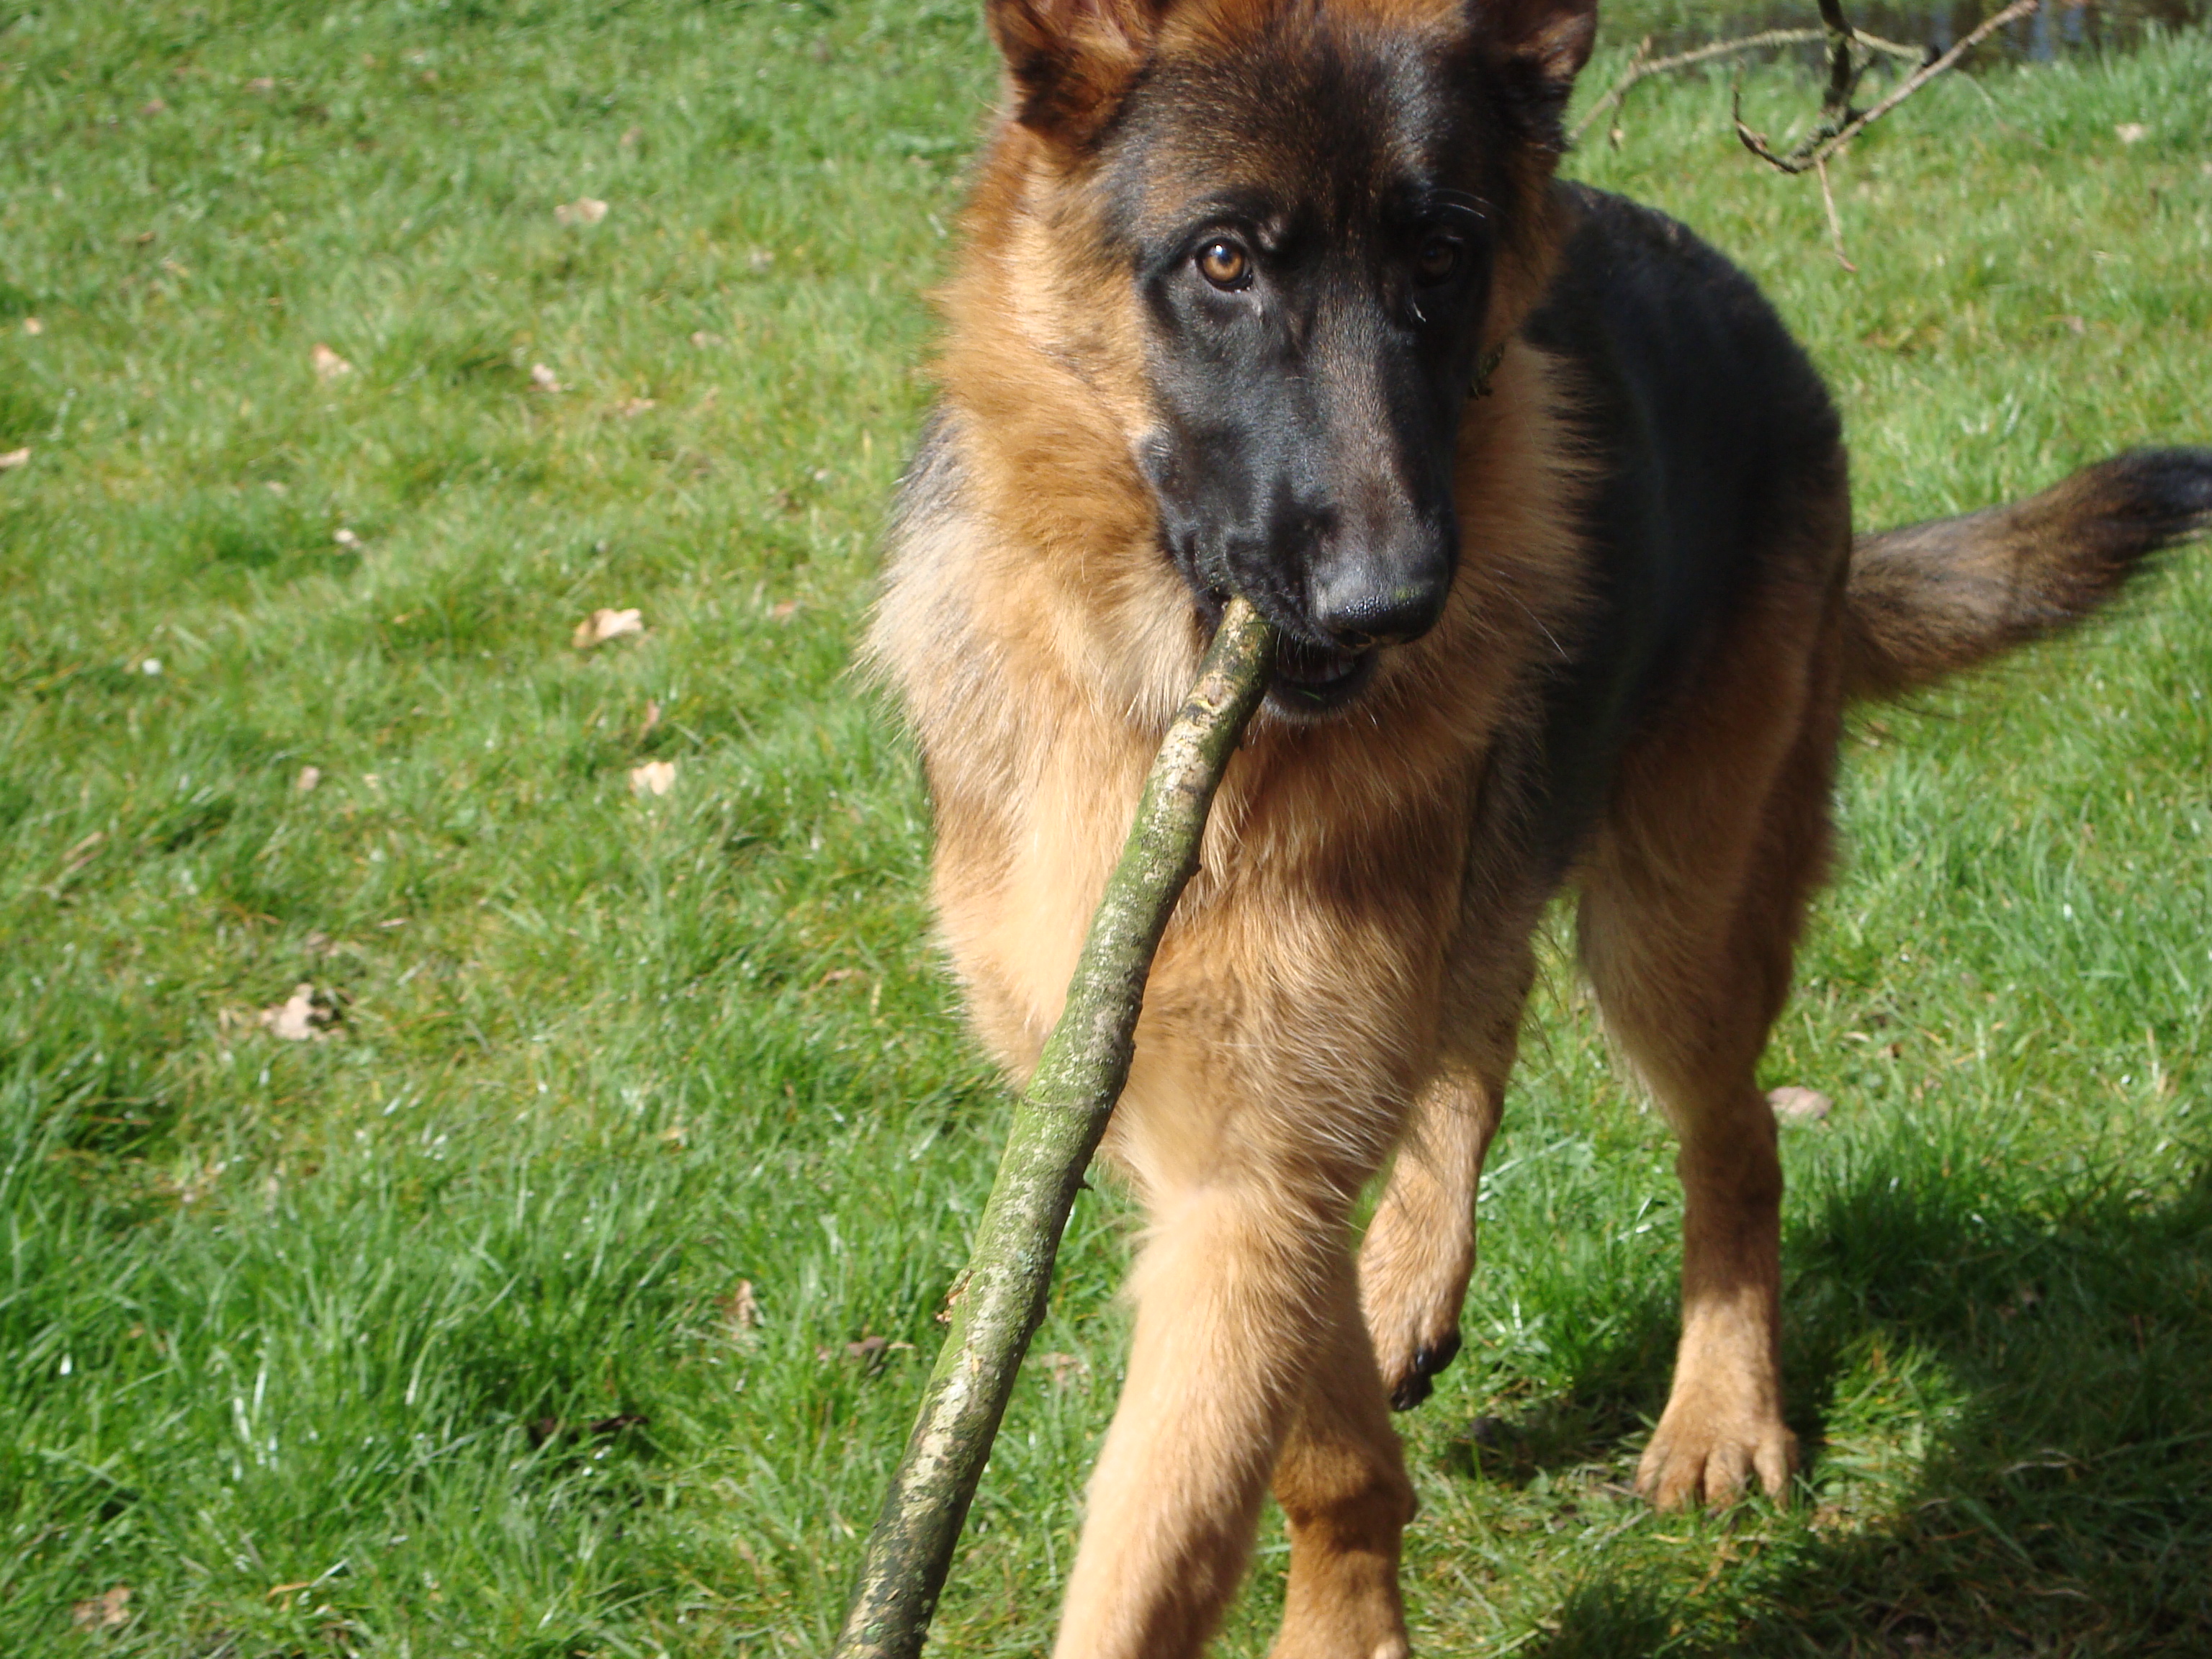
dog, german, shepherd, playing, mammal, vertebrate, dog breed, canidae, old german shepherd dog, carnivore, belgian shepherd malinois, tervuren, belgian shepherd, german shepherd dog, working dog, king shepherd, snout, grass, shiloh shepherd dog, sporting group, herding dog, Laekenois